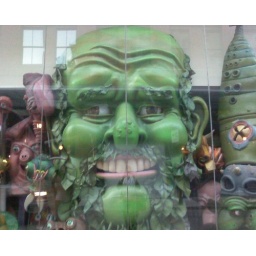
picture was taken on october 18. the big green face of the giant in the window is made completly out of foam.